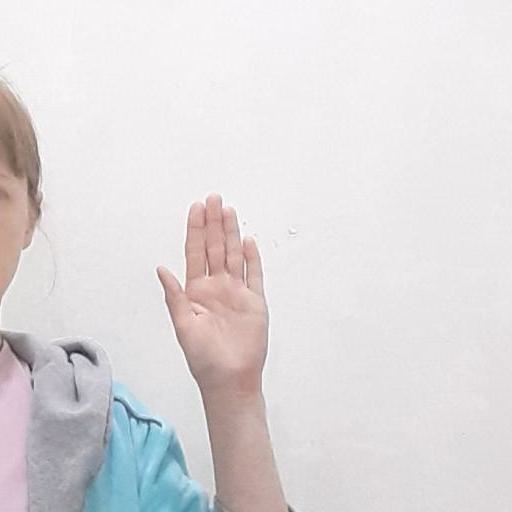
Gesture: stop